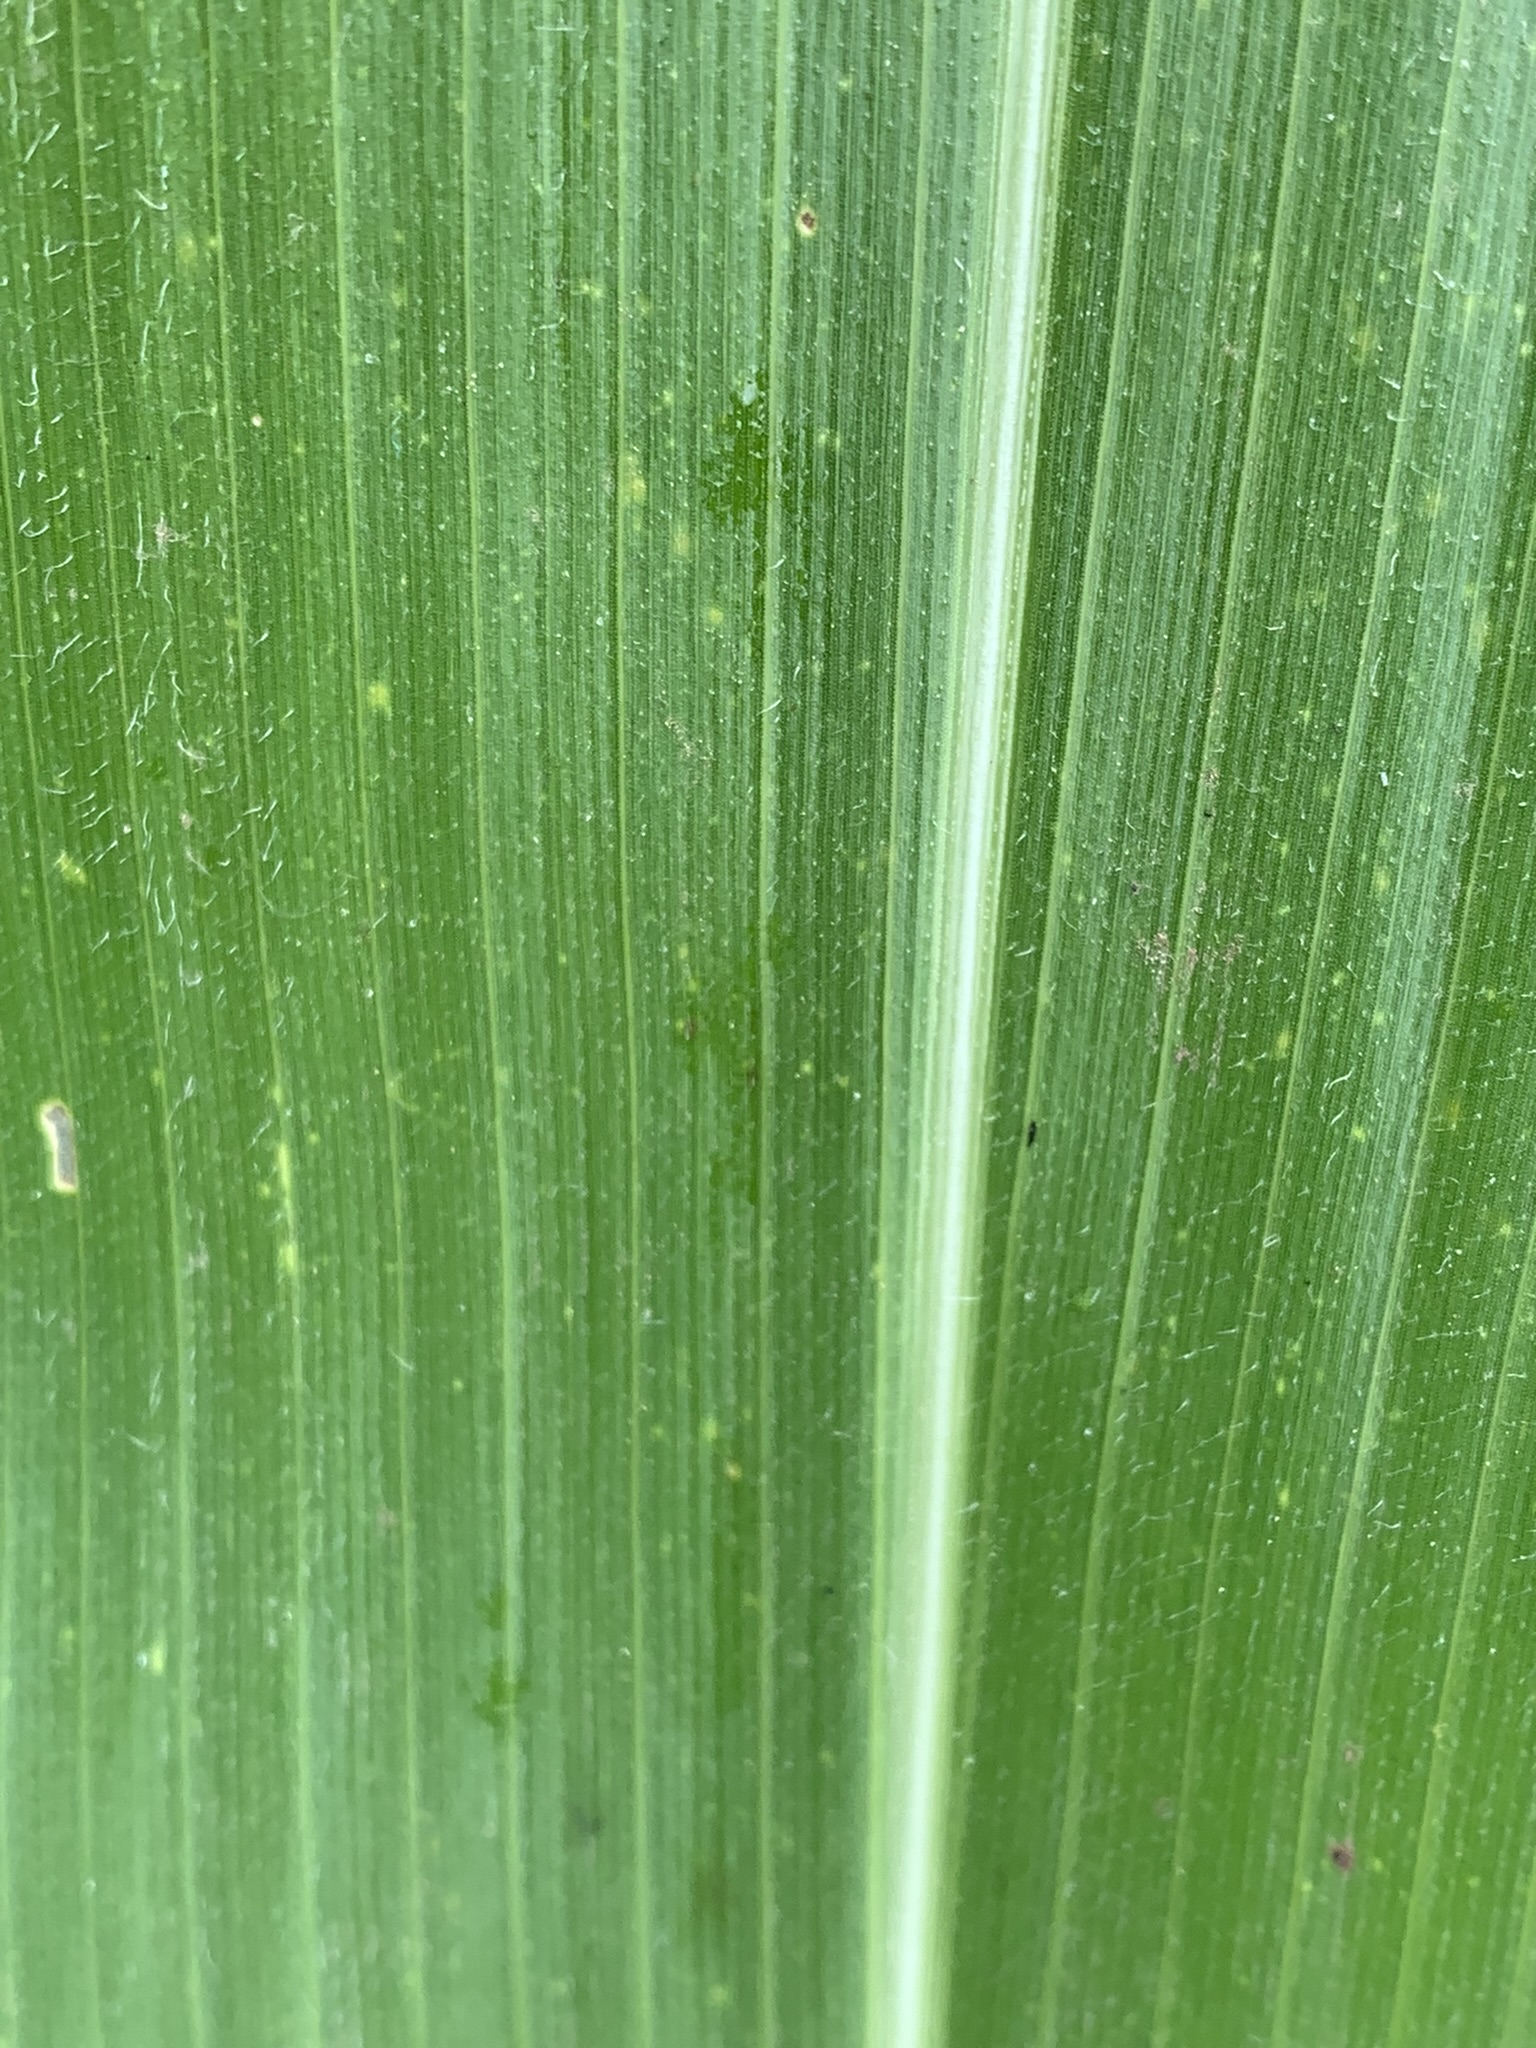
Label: Healthy